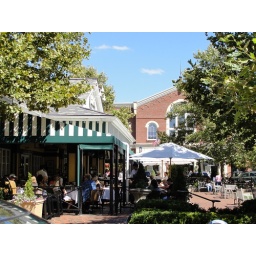
Shady sidewalk eateries line the main street in Granville, Licking County, Ohio.